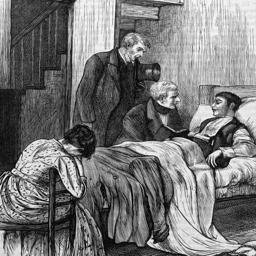
illustration depicting a dying man in bed with his wife crying at the end of his bed .